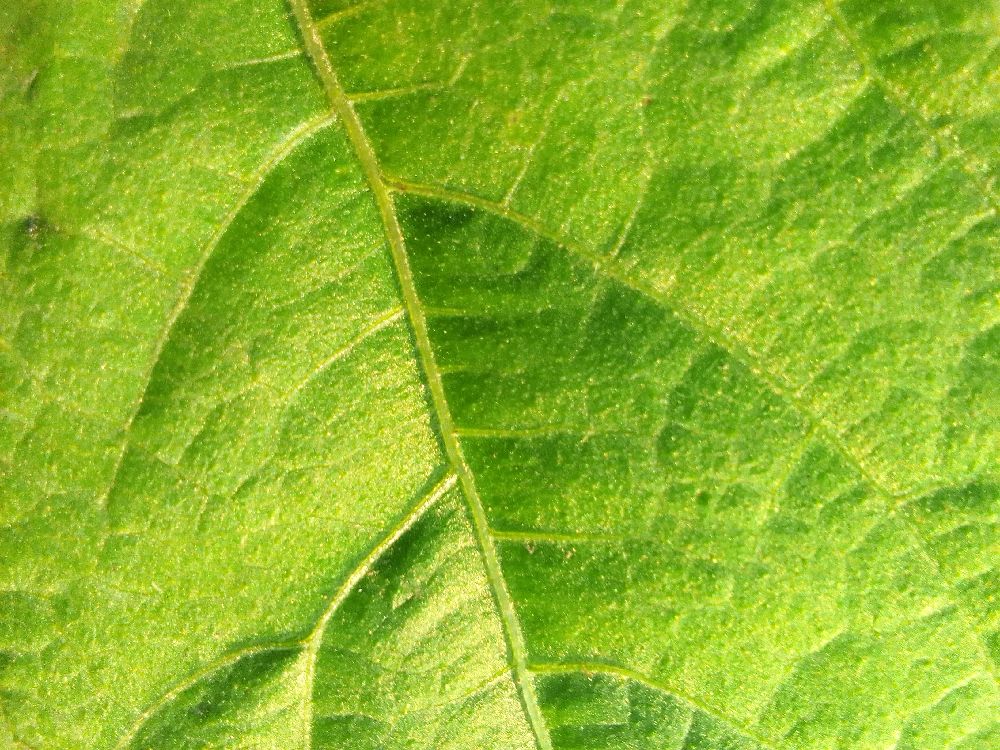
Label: healthy